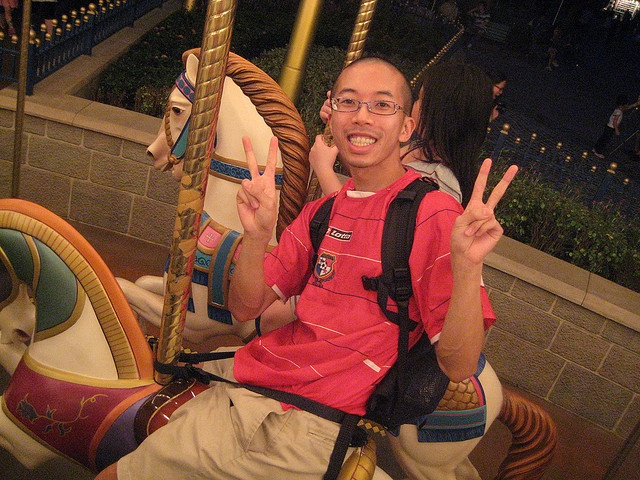
A man is riding on a merry go round horse.
A boy on a merry-go-round signing peace for a camera.
A man sitting on a carousel with the peace sign up.
A boy on a carousel ride making the piece sign with his hands.
A man sitting on a merry go round horse.